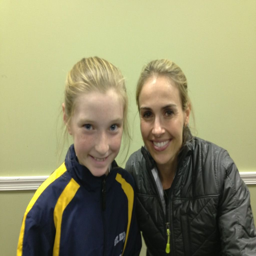
me and olympic athlete from the soccer team .